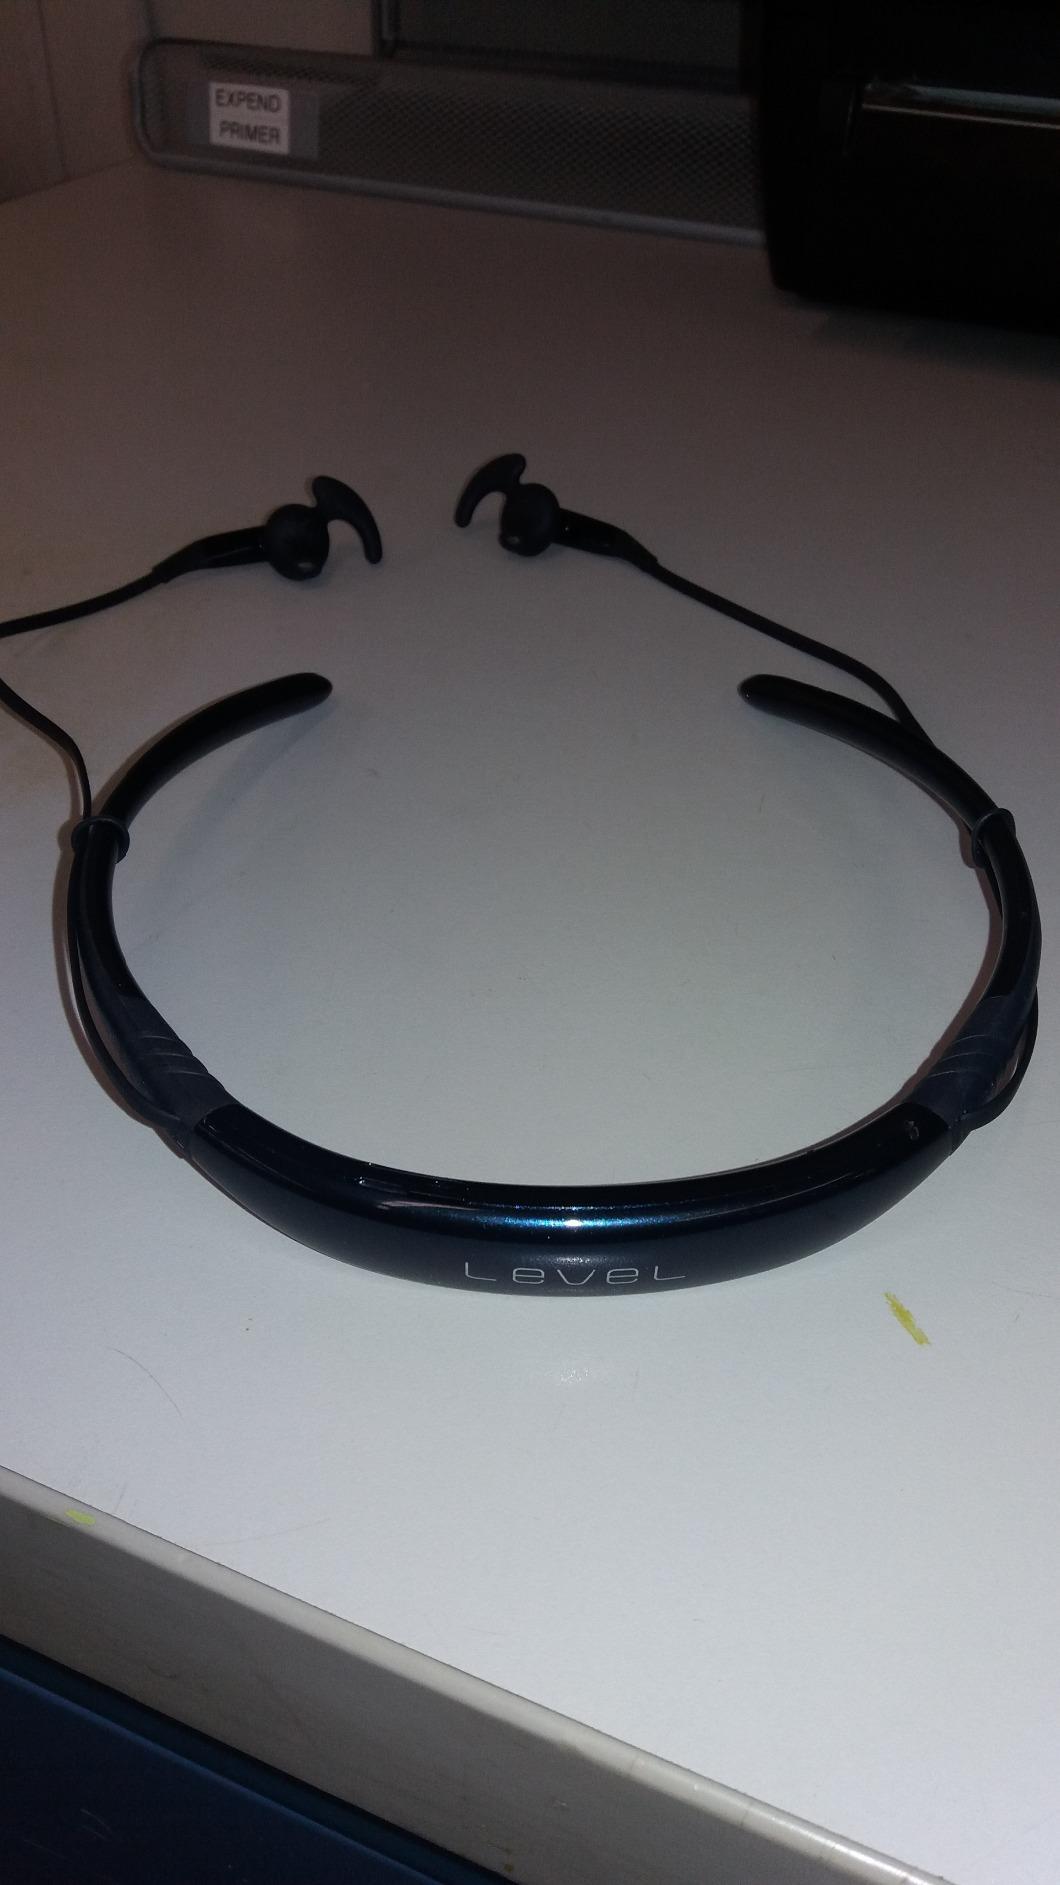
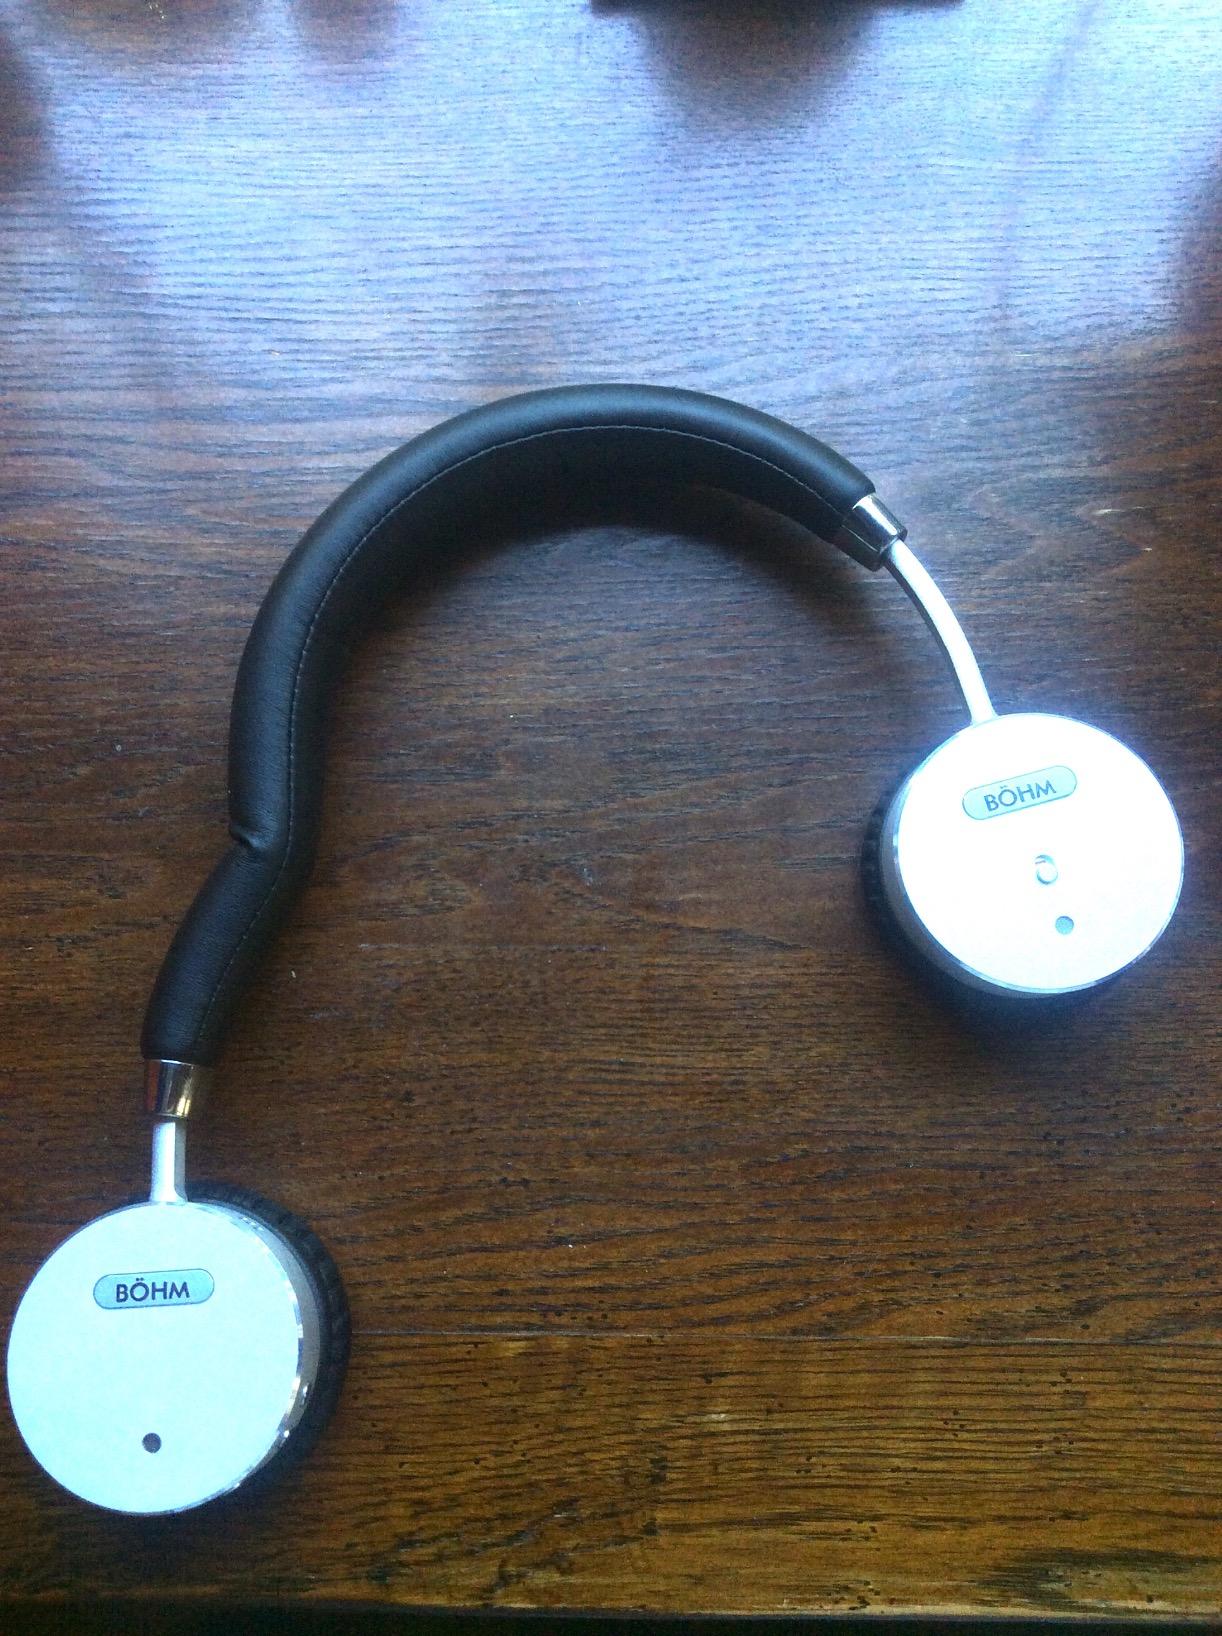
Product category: headphones
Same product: no